135th (East Anglian) (Hertfordshire Yeomanry) Field Regiment, Royal Artillery

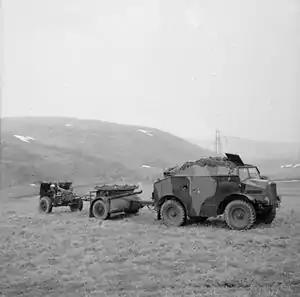
25-pounder gun and Morris C8 tractor (probably of 18th Division) on exercise in Scotland, March 1941.

At the beginning of 1941, 18th Division moved from coastal defence duties to GHQ Reserve and began mobile training for overseas service. On 1 January, 135th Rgt moved to billets between Lockerbie and Annan in Dumfriesshire, Scotland. At the same time parties were sent to the ordnance depot at Donnington in Shropshire to collect the regiment's allocation of 24 Mk II 25-pdrs and limbers. The division trained in the Scottish Borders until the beginning of April, when it moved to Cheshire, with 135th Field Rgt billeted in Macclesfield. The regiment spent a few days at the end of April at No 4 Field Practice Camp at Trawsfynydd in North Wales, where it fired its 25-pdrs for the first time. On 5 May the regiment sent a large party to assist in air raid duties at Liverpool, which had suffered four successive nights of heavy bombing. Two nights later the city suffered one of the worst raids of the Liverpool Blitz and the regiment suffered its first casualties by enemy action, one killed and two seriously injured.